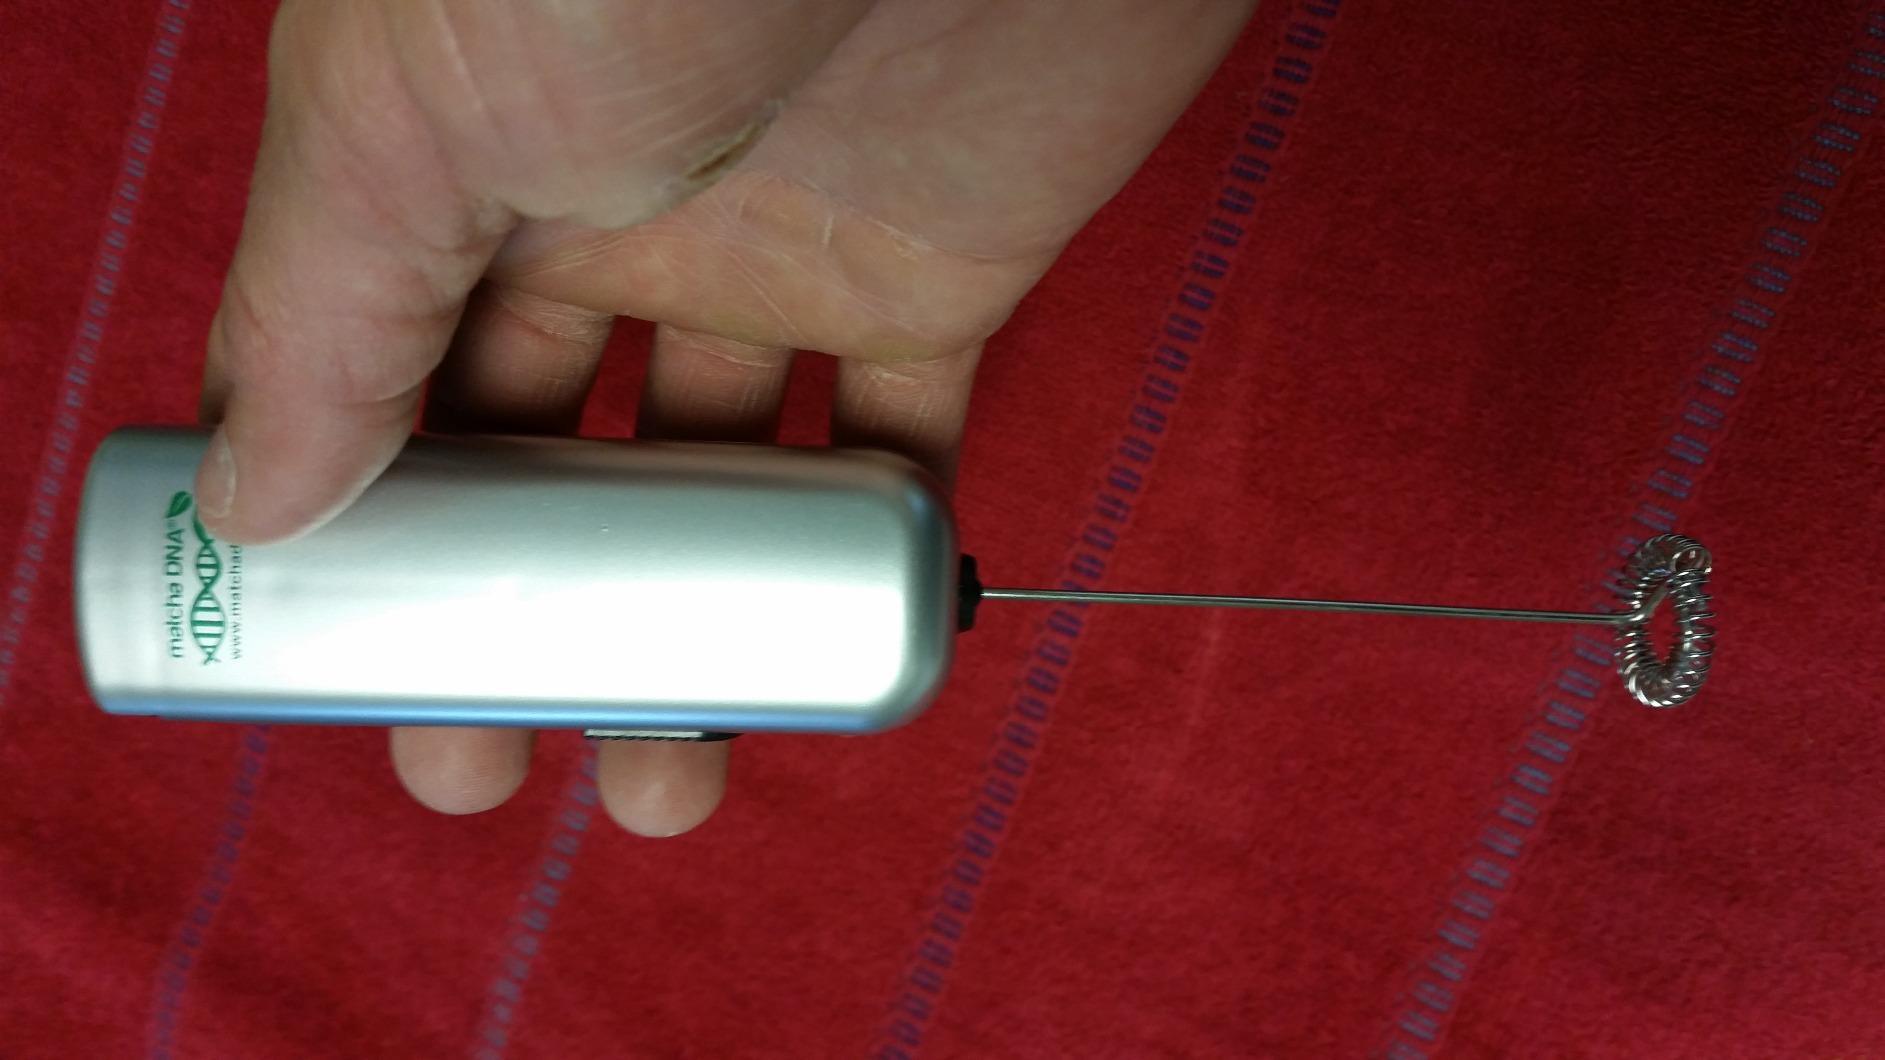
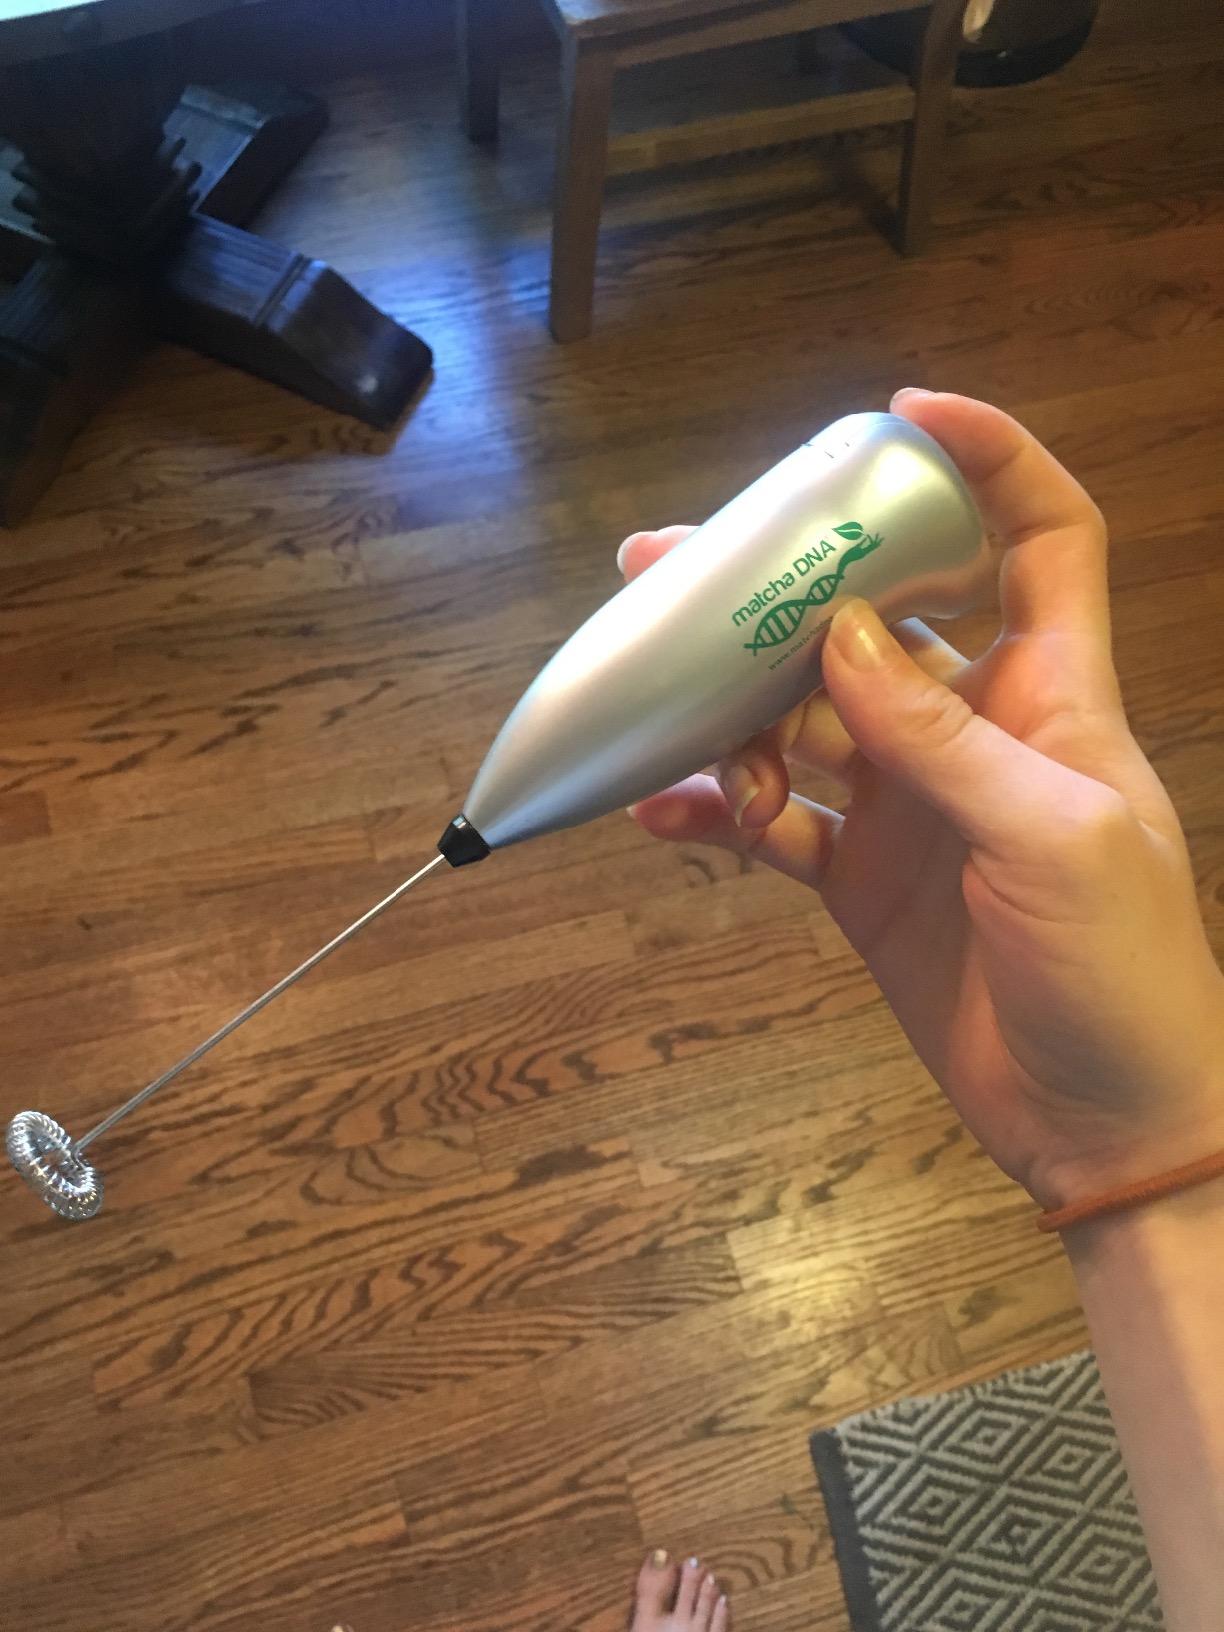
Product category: items_mixer
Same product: no